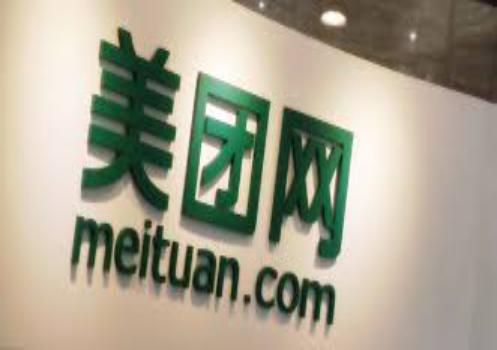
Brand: meituan
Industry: Others